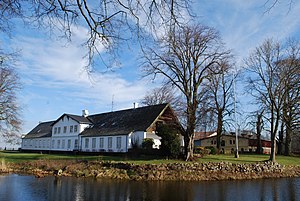
Kær Halvø / Arnkilsøre og Arnkil Skov
Den tidligere domænegård Rønhave
Gården kan dateres tilbage til 1315. Gennem tiden har både hertuger og konger ejet Rønhave. Hovedbygningen, som den står i dag, er genopbygget i 1865, efter den blev skudt i brand i krigen i 1864. Den 29. juni 1864 kom de tyske soldater over Alssund i nattens mulm og mørke. Denne del af krigen foregik på store dele af Rønhaves daværende marker og skove. Gården kan dateres tilbage til 1315. Gennem tiden har både hertuger og konger ejet Rønhave. Hovedbygningen, som den står i dag, er genopbygget i 1865, efter den blev skudt i brand i krigen i 1864. Den 29. juni 1864 kom de tyske soldater over Alssund i nattens mulm og mørke. Denne del af krigen foregik på store dele af Rønhaves daværende marker og skove. Rønhave, Kær Halvø. Hovedbygningen, som den står i dag, er genopbygget i 1865, efter den blev skudt i brand i krigen i 1864. Den 29. juni 1864 kom de tyske soldater over Alssund i nattens mulm og mørke. Denne del af krigen foregik på store dele af Rønhaves daværende marker og skove.
Kær Halvø er en halvø på øen Als i Ulkebøl Sogn, Sønderborg Kommune, beliggende nord for Sønderborg ud til Als Sund mod vest og Augustenborg Fjord mod øst. Fra Kær Vig ved Als Sund strækker landsbyen Kær sig næsten tværs over halvøen; På den nordøstlige del ligger Sønderborg Lufthavn ud til Augustenborg Fjord.